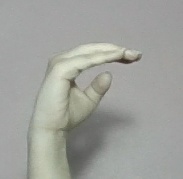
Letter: jeem